Don't Go in the Woods (1981 film)

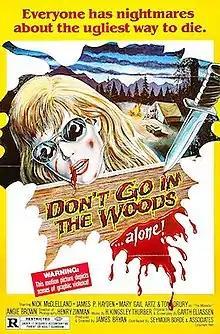
Theatrical poster

Don't Go in the Woods (also known as Don't Go in the Woods... Alone!) is a 1981 American slasher film directed by James Bryan and written by Garth Eliassen. The film follows four campers confronted by a murderous woodsman slaying hikers on a wooded mountainside. It is one of the infamous "video nasties" banned in the United Kingdom in the 1980s.